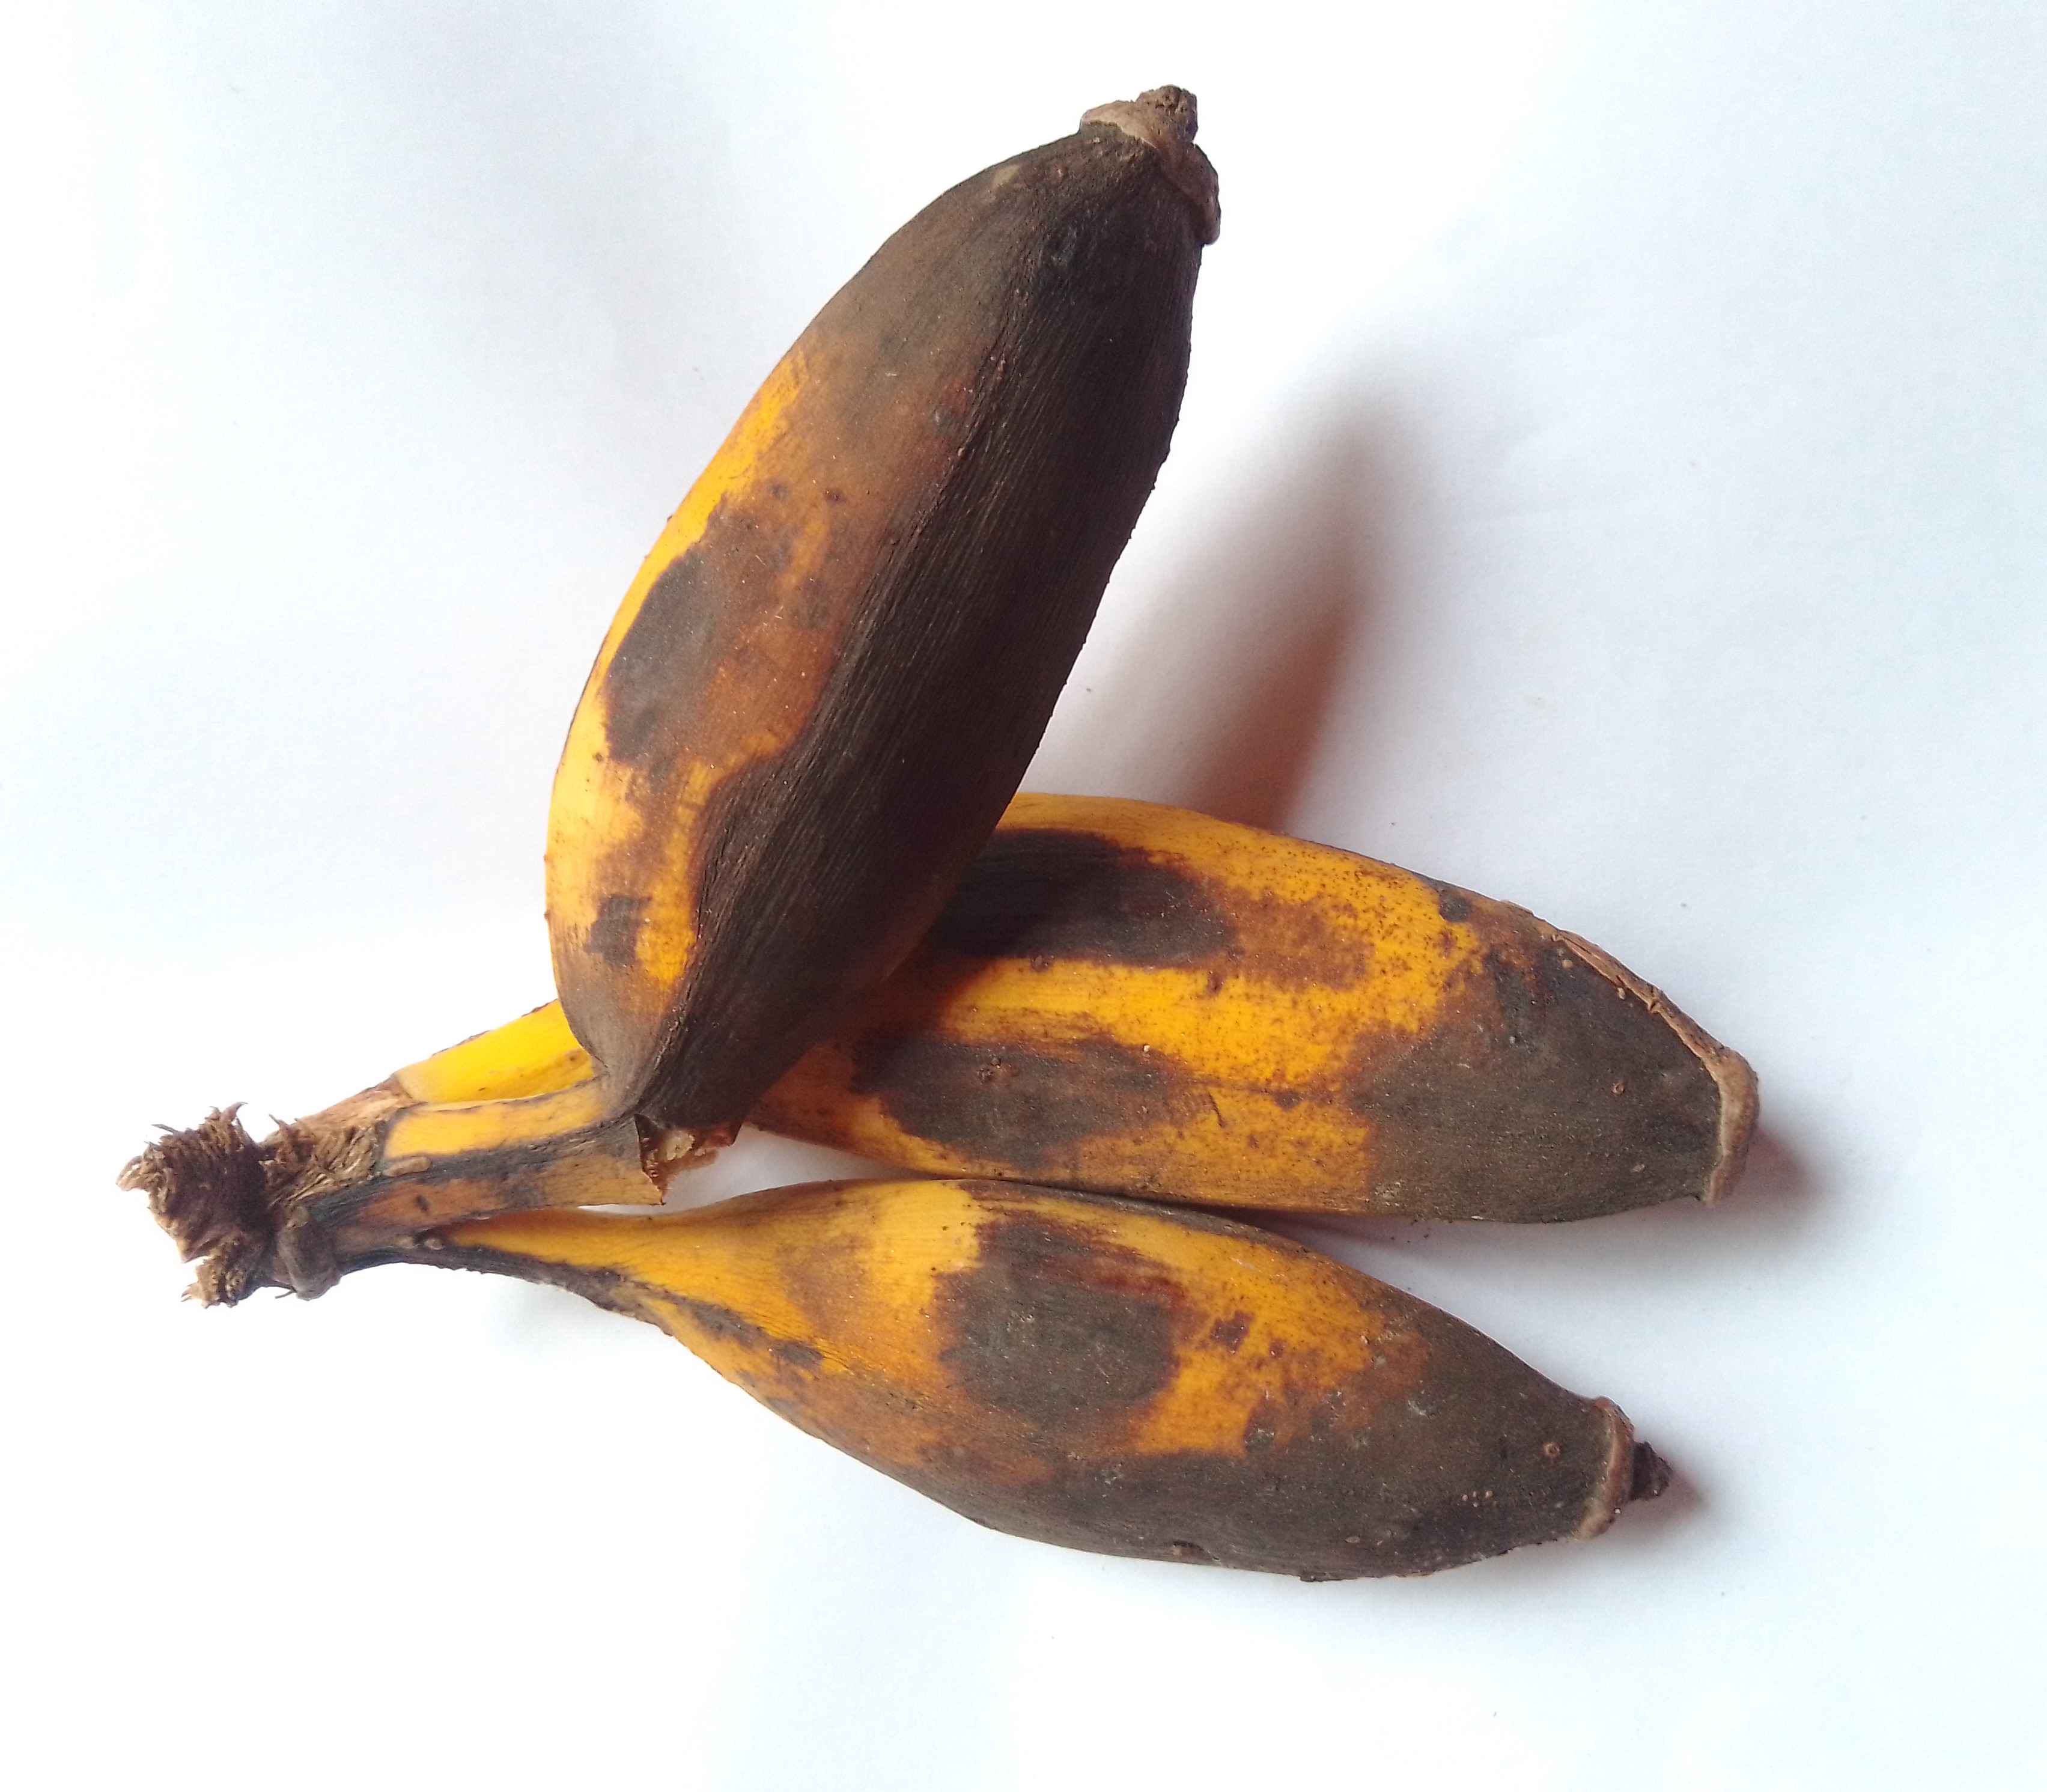
Fruit: banana
Condition: rotten